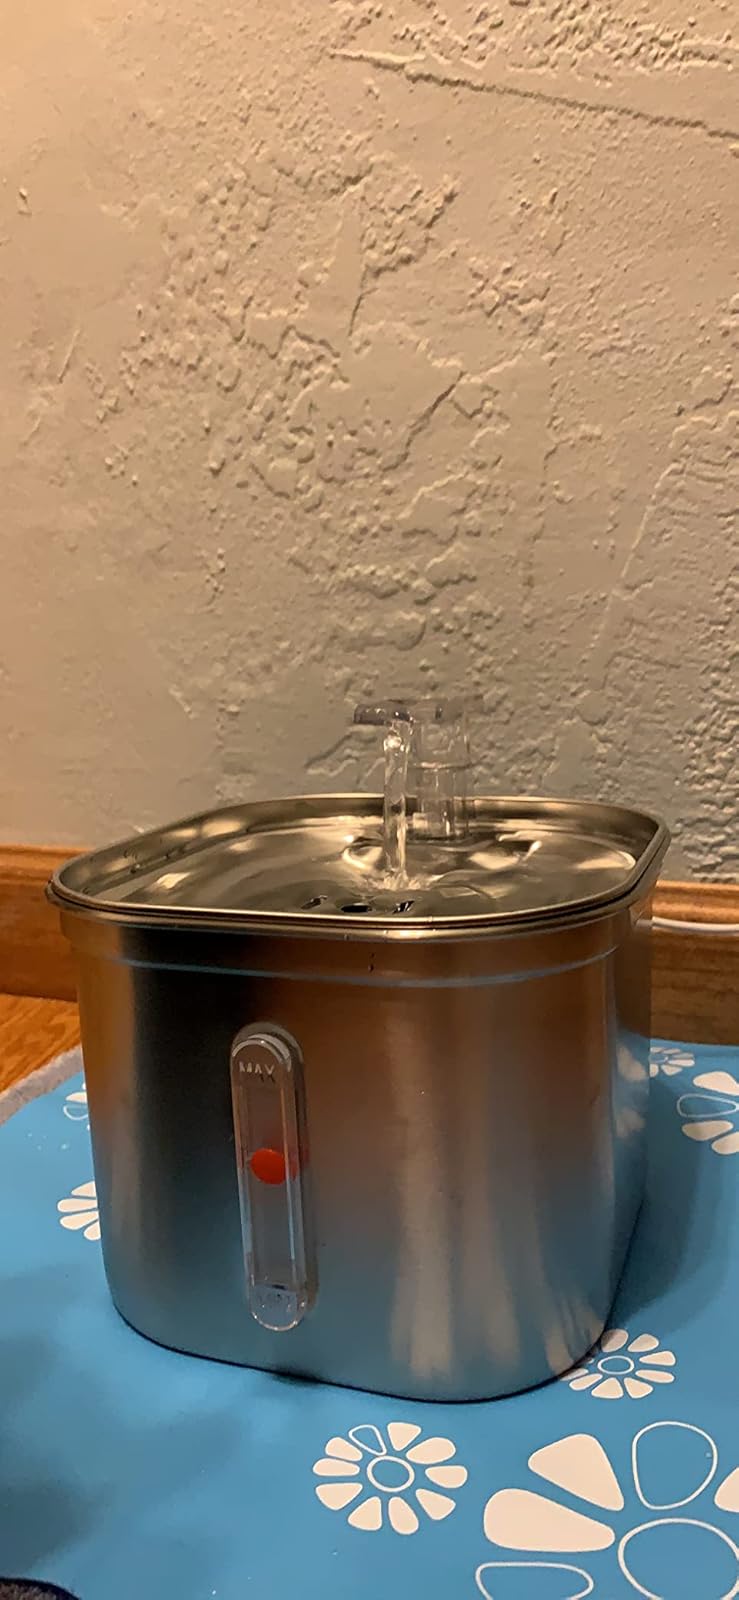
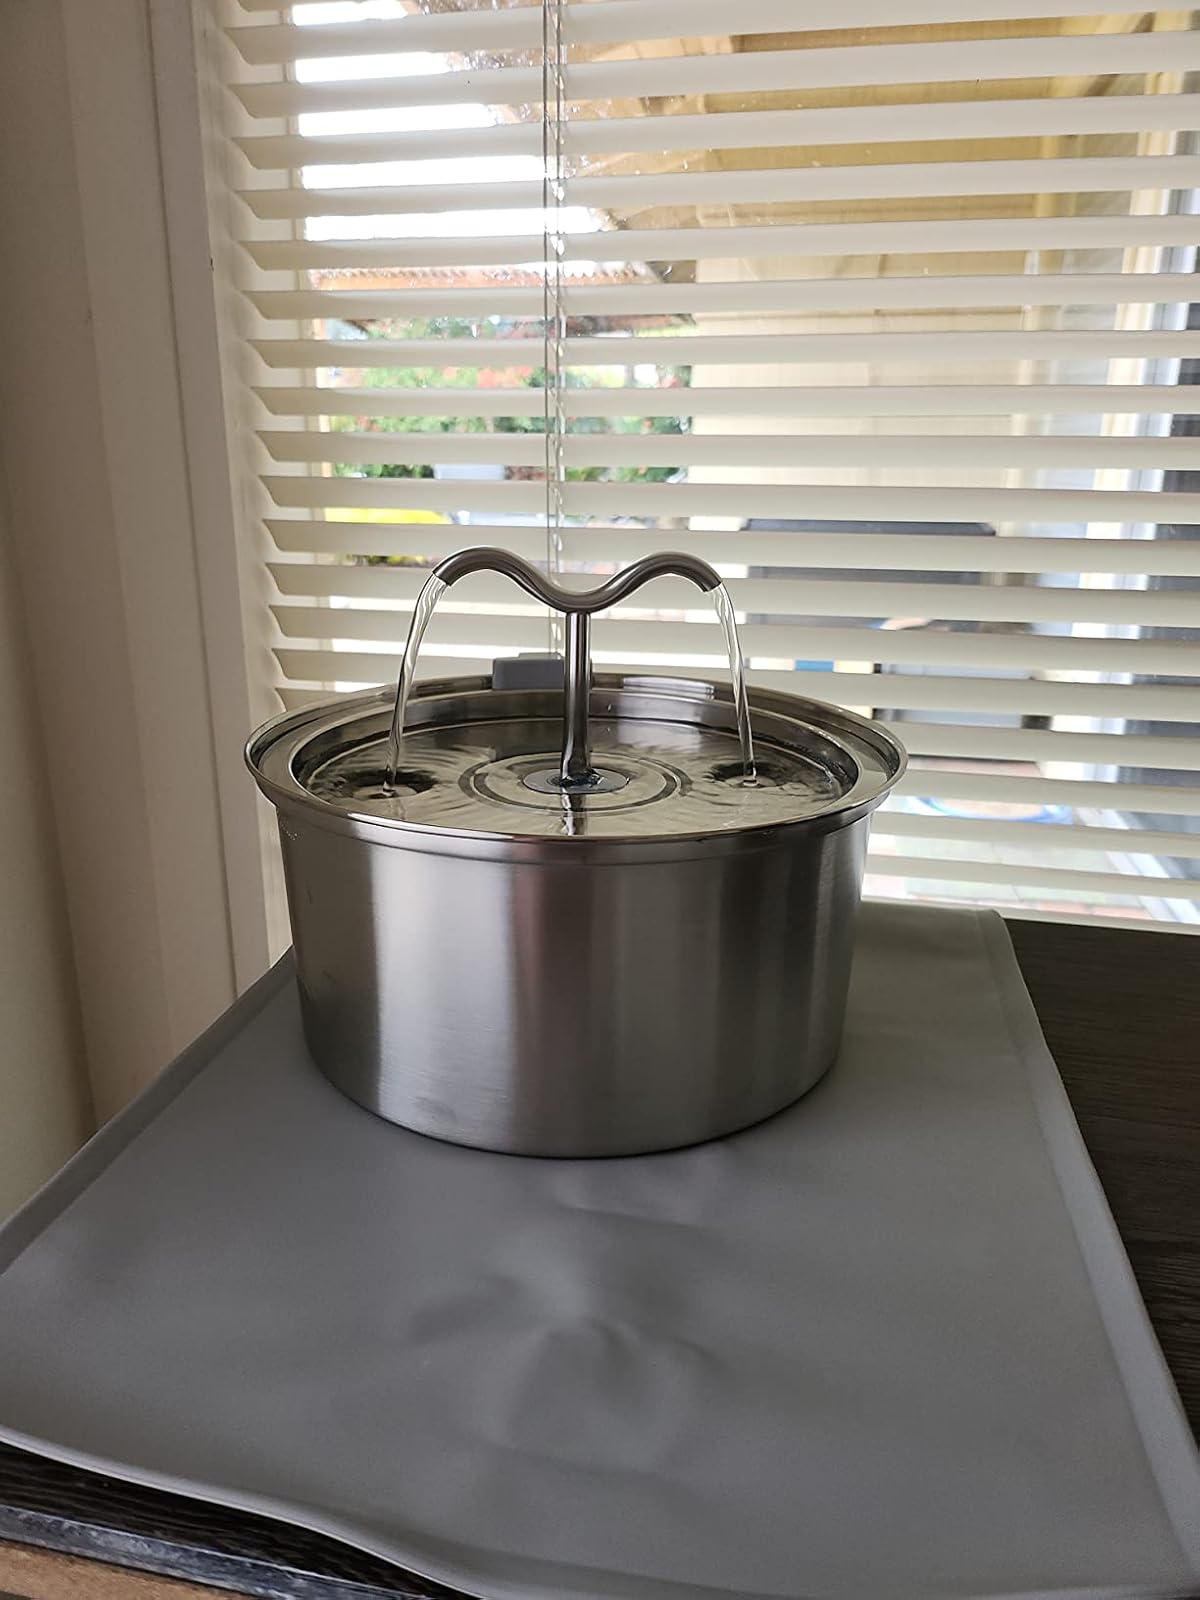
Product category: items_bowl
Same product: no